Benji Gil

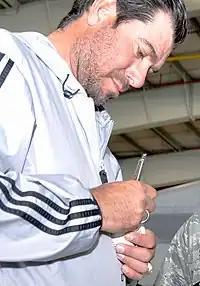
Gil at Naval Air Station Joint Reserve Base Fort Worth in 2013

Romar Benjamín Gil Aguilar (born October 6, 1972) is a Mexican former professional baseball infielder and coach. He played in Major League Baseball (MLB) for the Texas Rangers and the Anaheim Angels with whom he won the 2002 World Series. He was the infield coach for the Los Angeles Angels.